James Willoughby Jardine

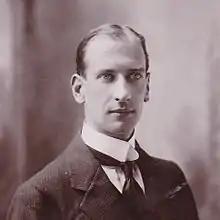
Willoughby Jardine

His Honour Willoughby Jardine KC (29 October 1879 – 15 October 1945), was a British Judge and Liberal Party politician.